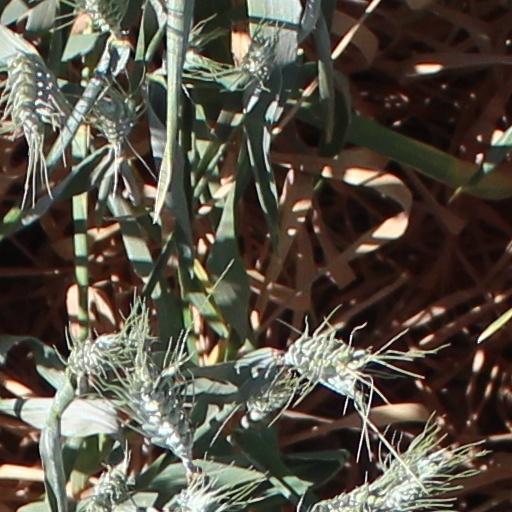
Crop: wheat